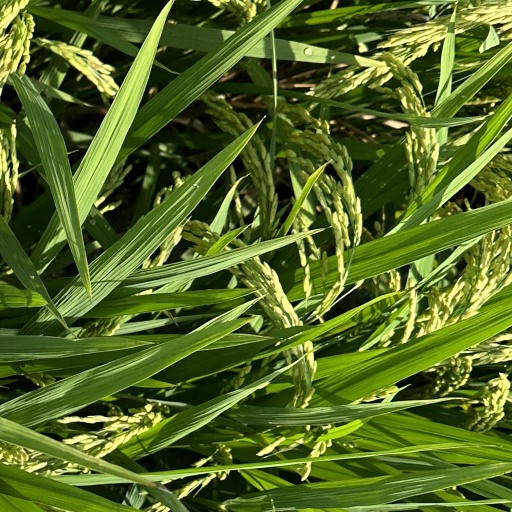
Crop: rice